Omigawa Station

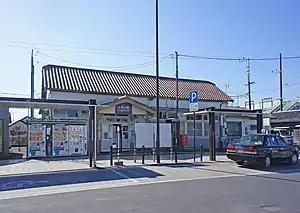
Omigawa Station building

a passenger railway station in the city of Katori, Chiba Japan, operated by the East Japan Railway Company (JR East).